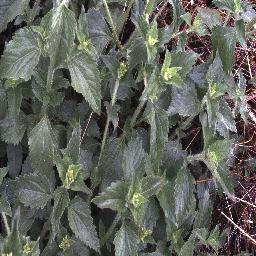
Label: siam_weed